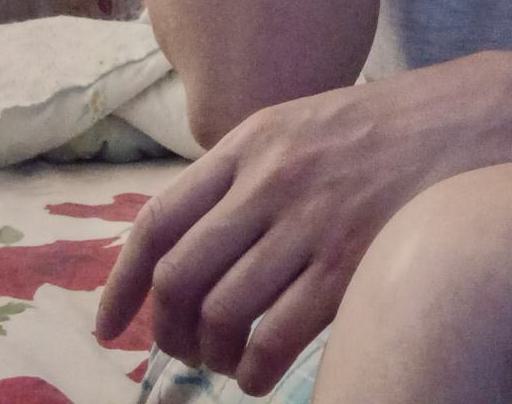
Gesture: no_gesture